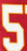
Number: 5